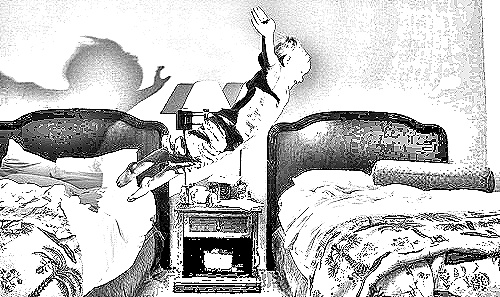
Portrait style: Sketch Portrait